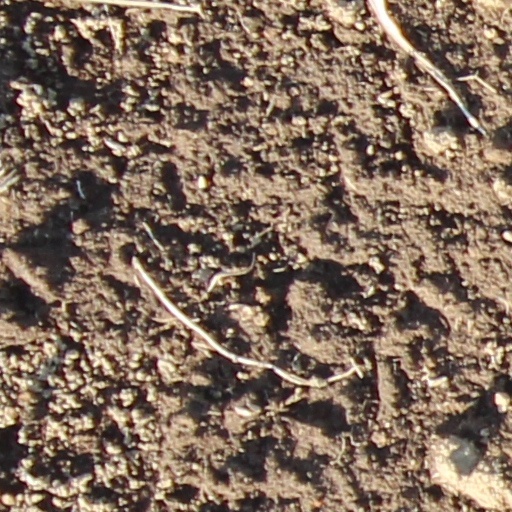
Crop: wheat